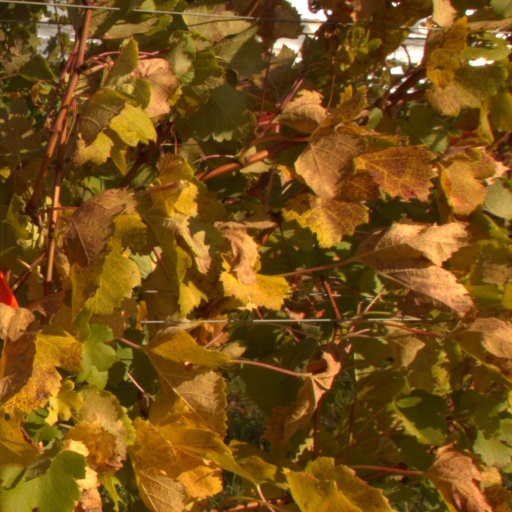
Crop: grape